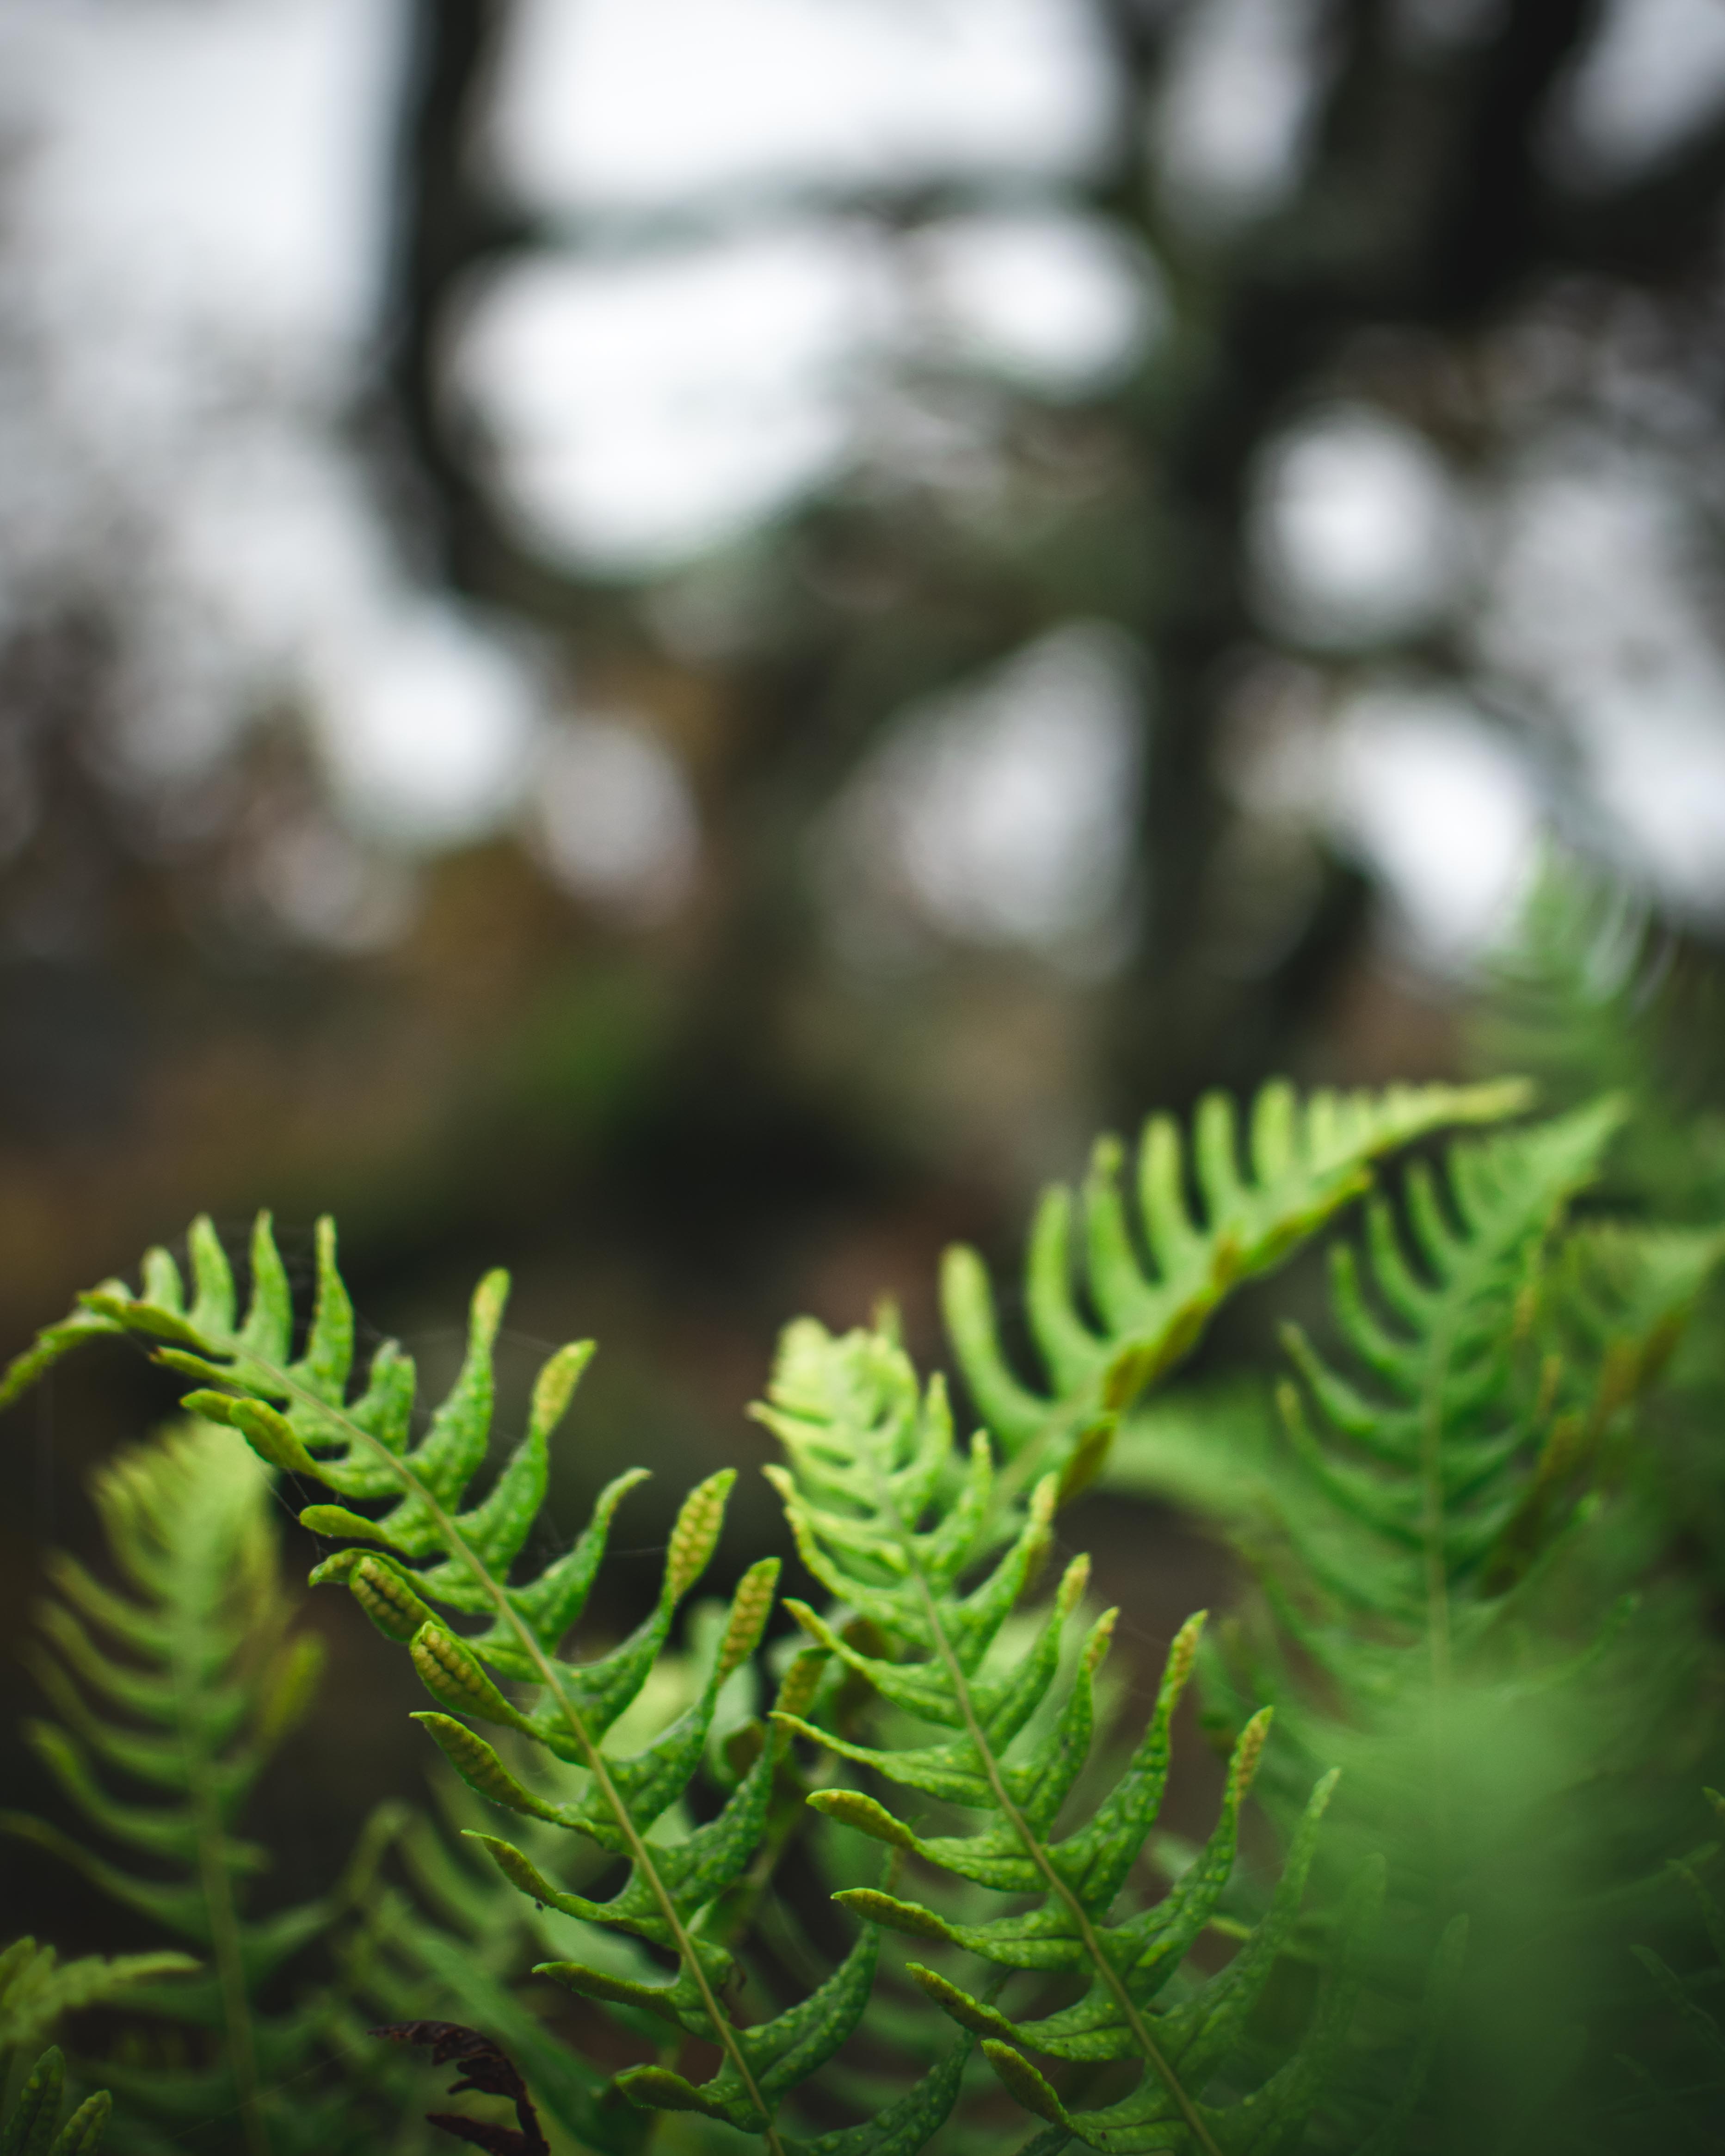
green, vegetation, nature, terrestrial plant, leaf, vascular plant, ostrich fern, fern, ferns and horsetails, plant, botany, flower, branch, forest, organism, tree, adaptation, fiddlehead fern, macro photography, rainforest, plant stem, wildlife, Gnetae, jungle, woodland